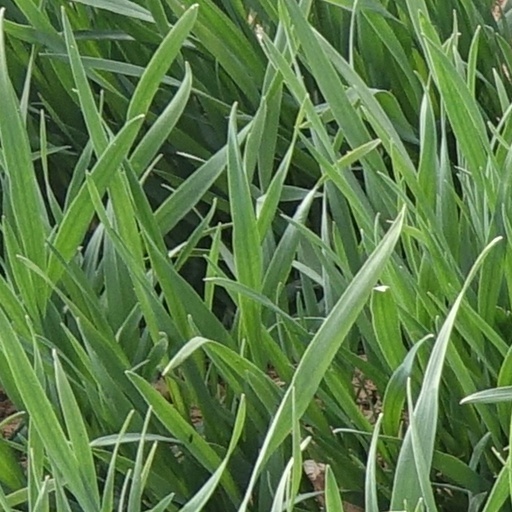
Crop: wheat